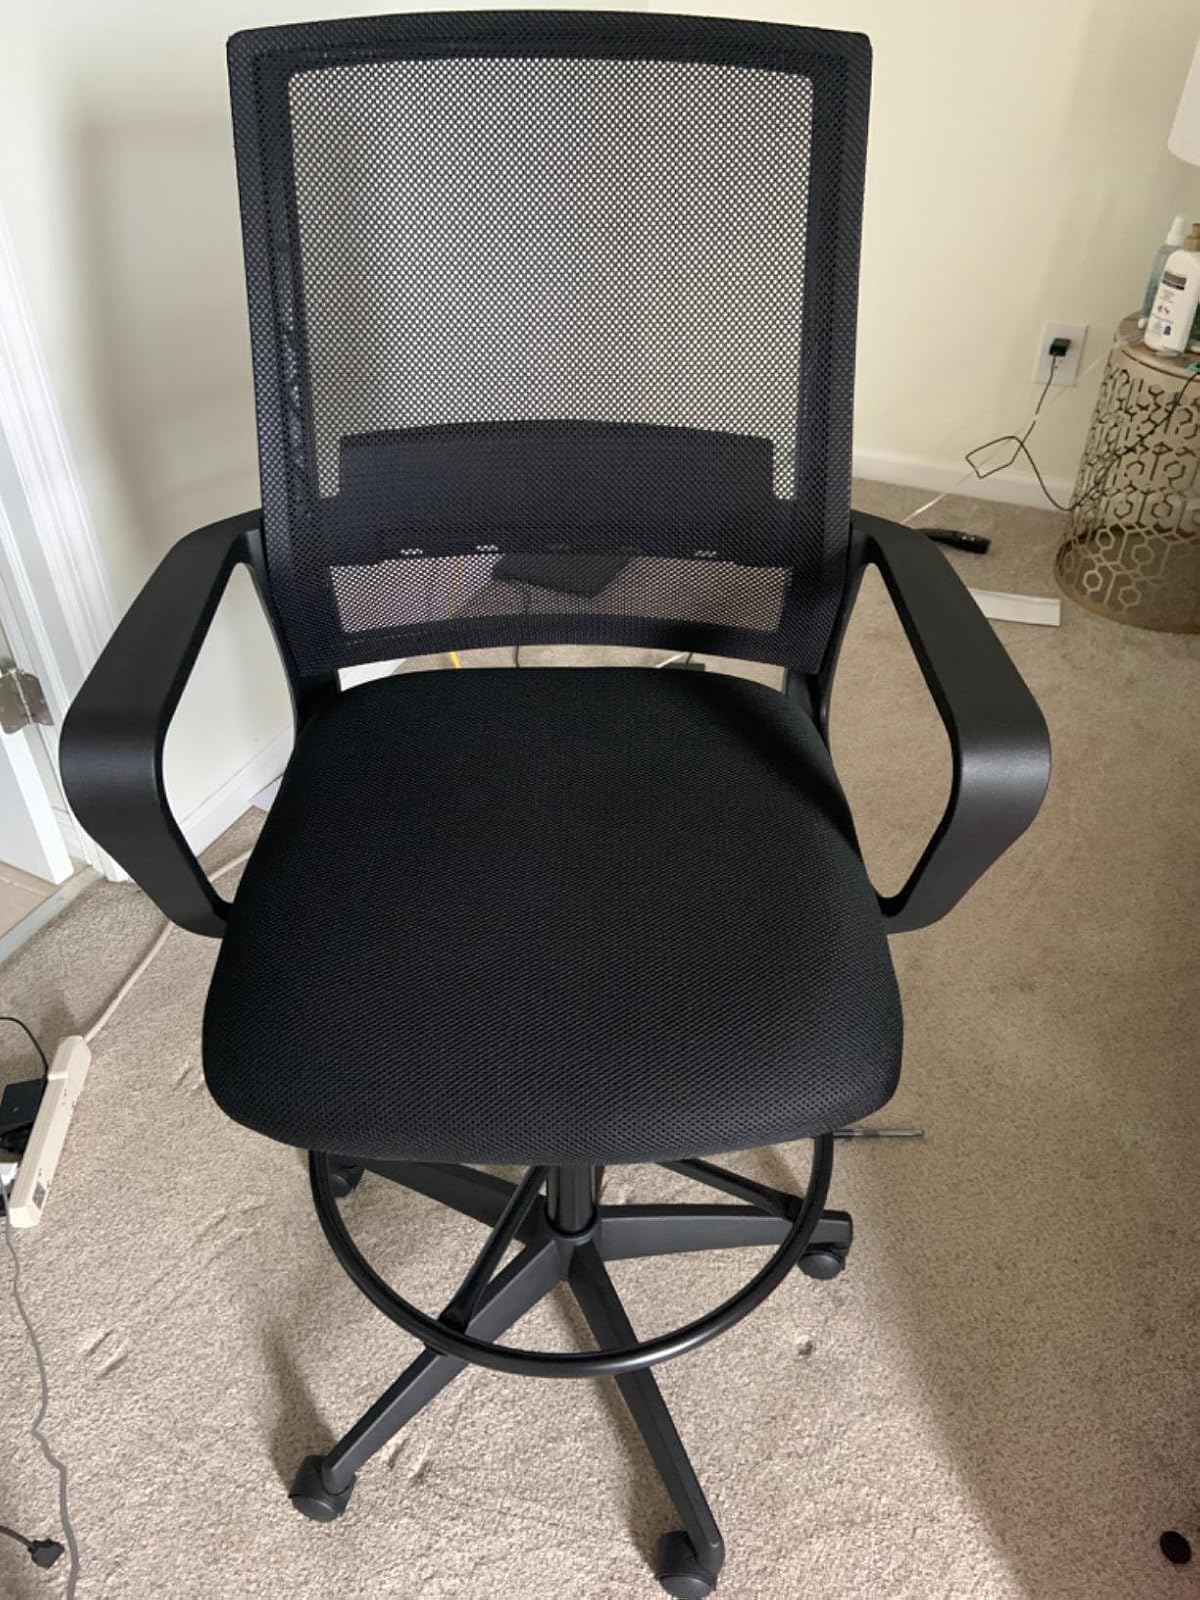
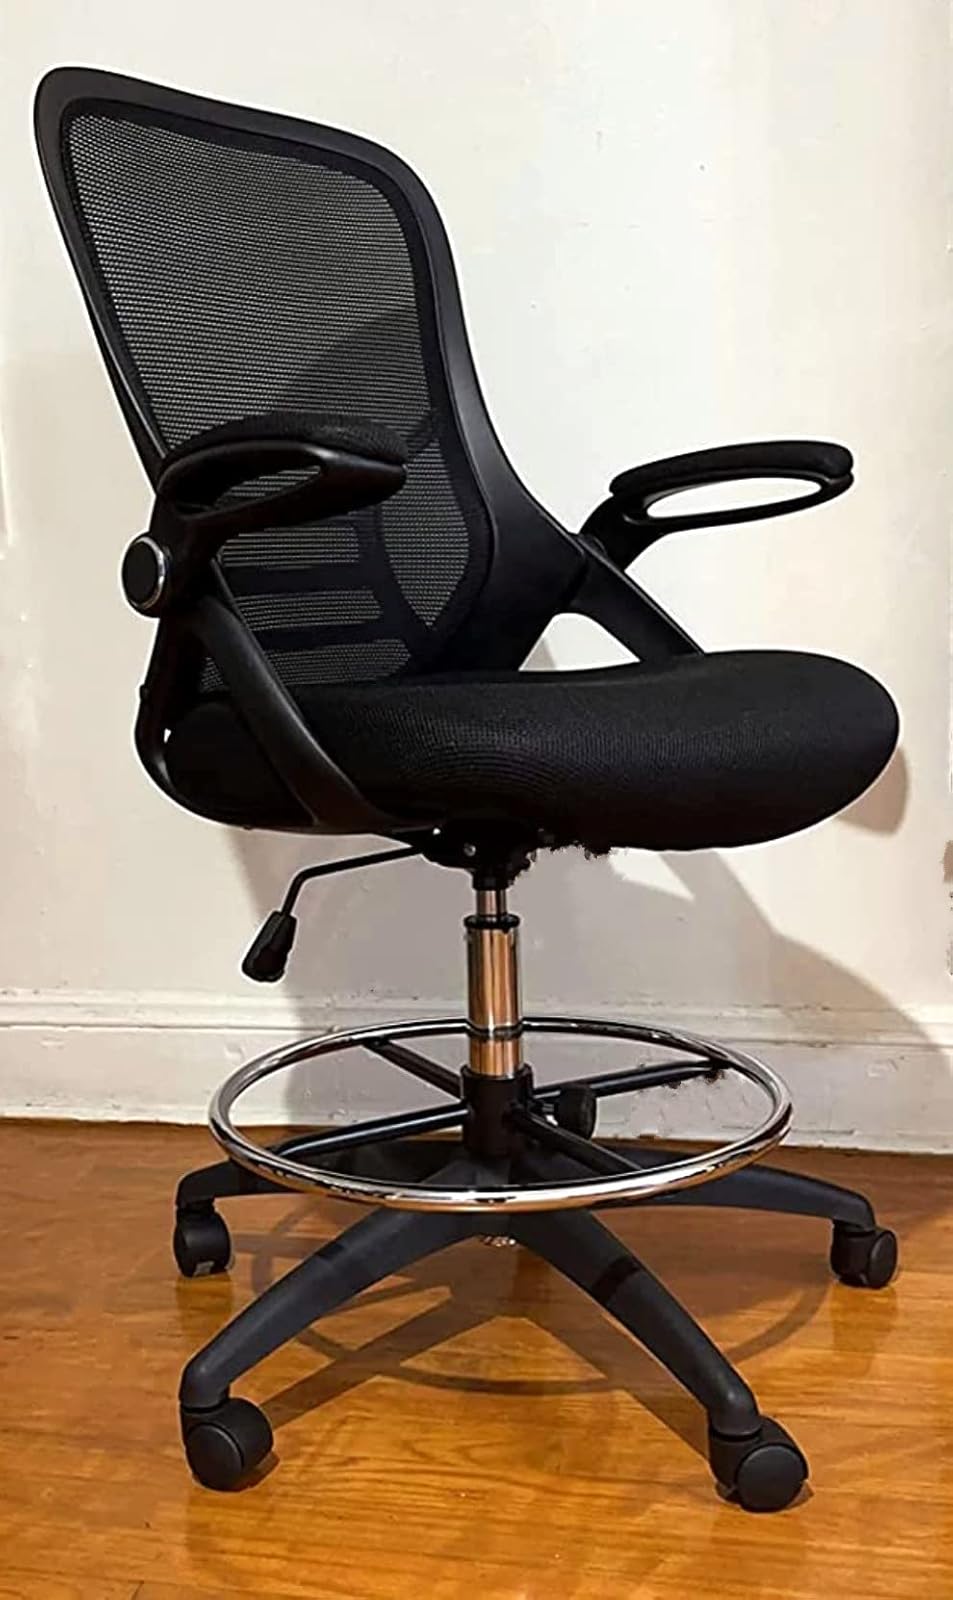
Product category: items_chair
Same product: no